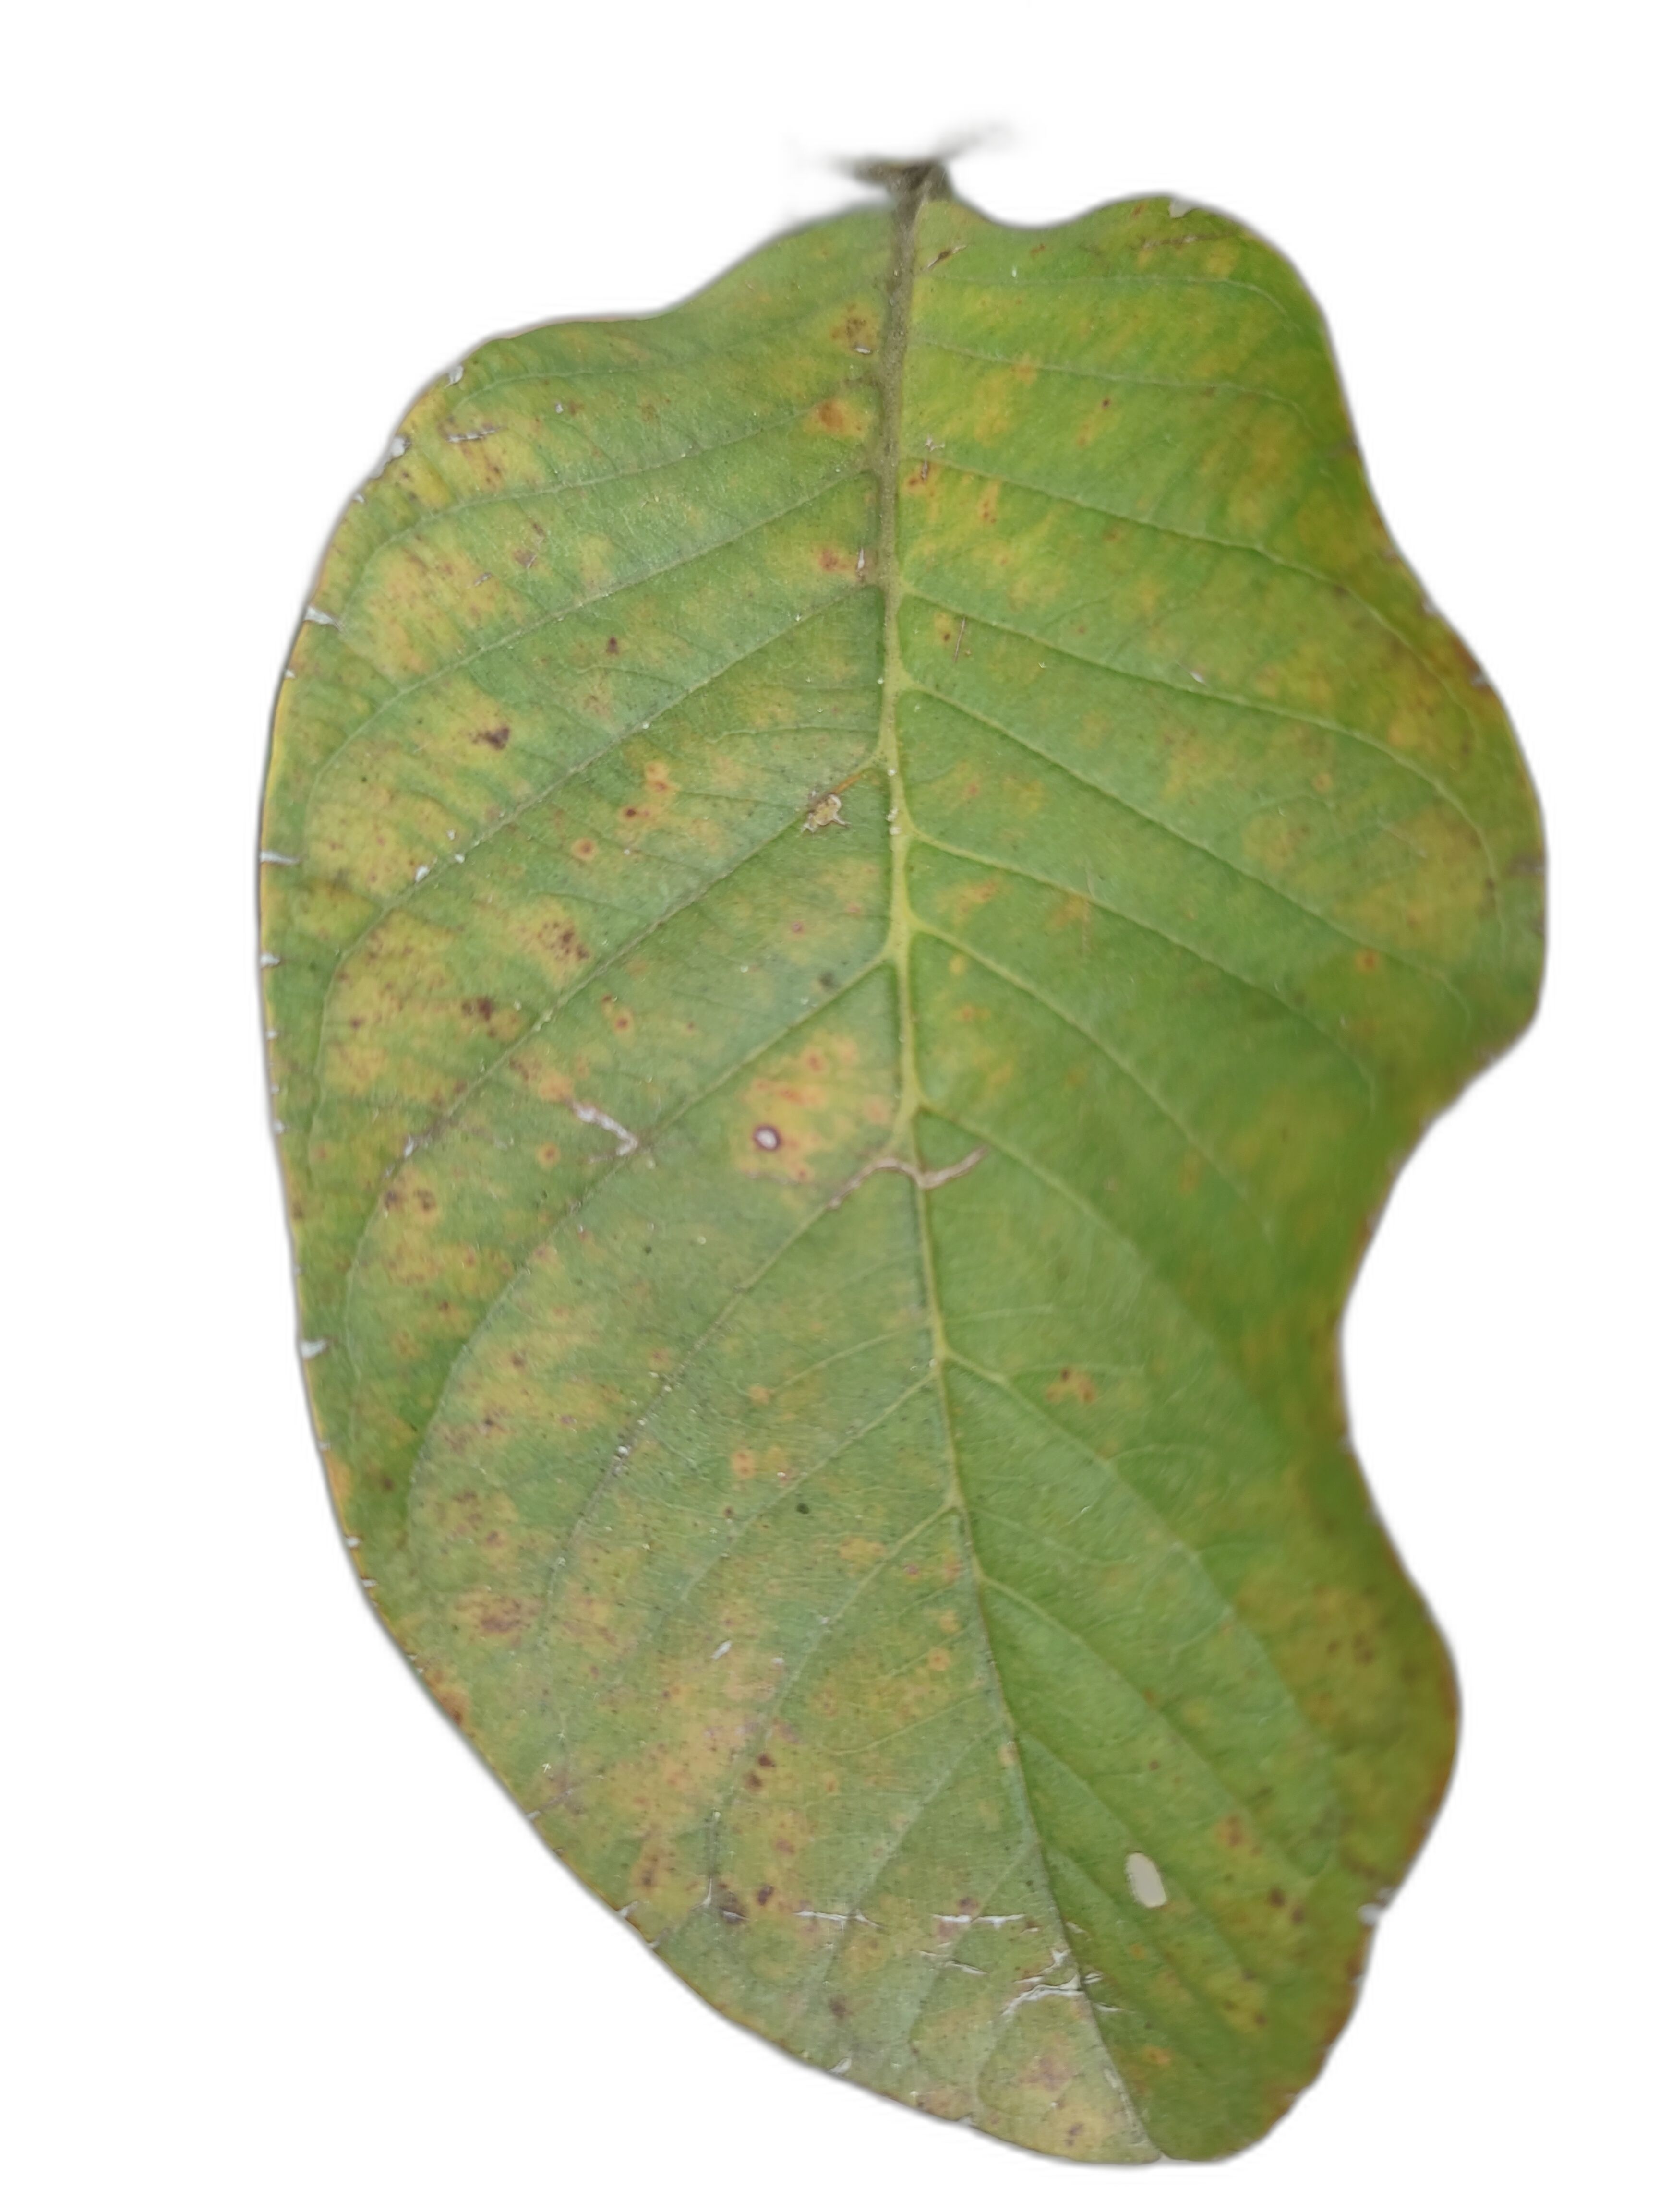
Plant part: leaf
Disease: Rust